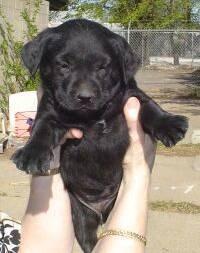
dog